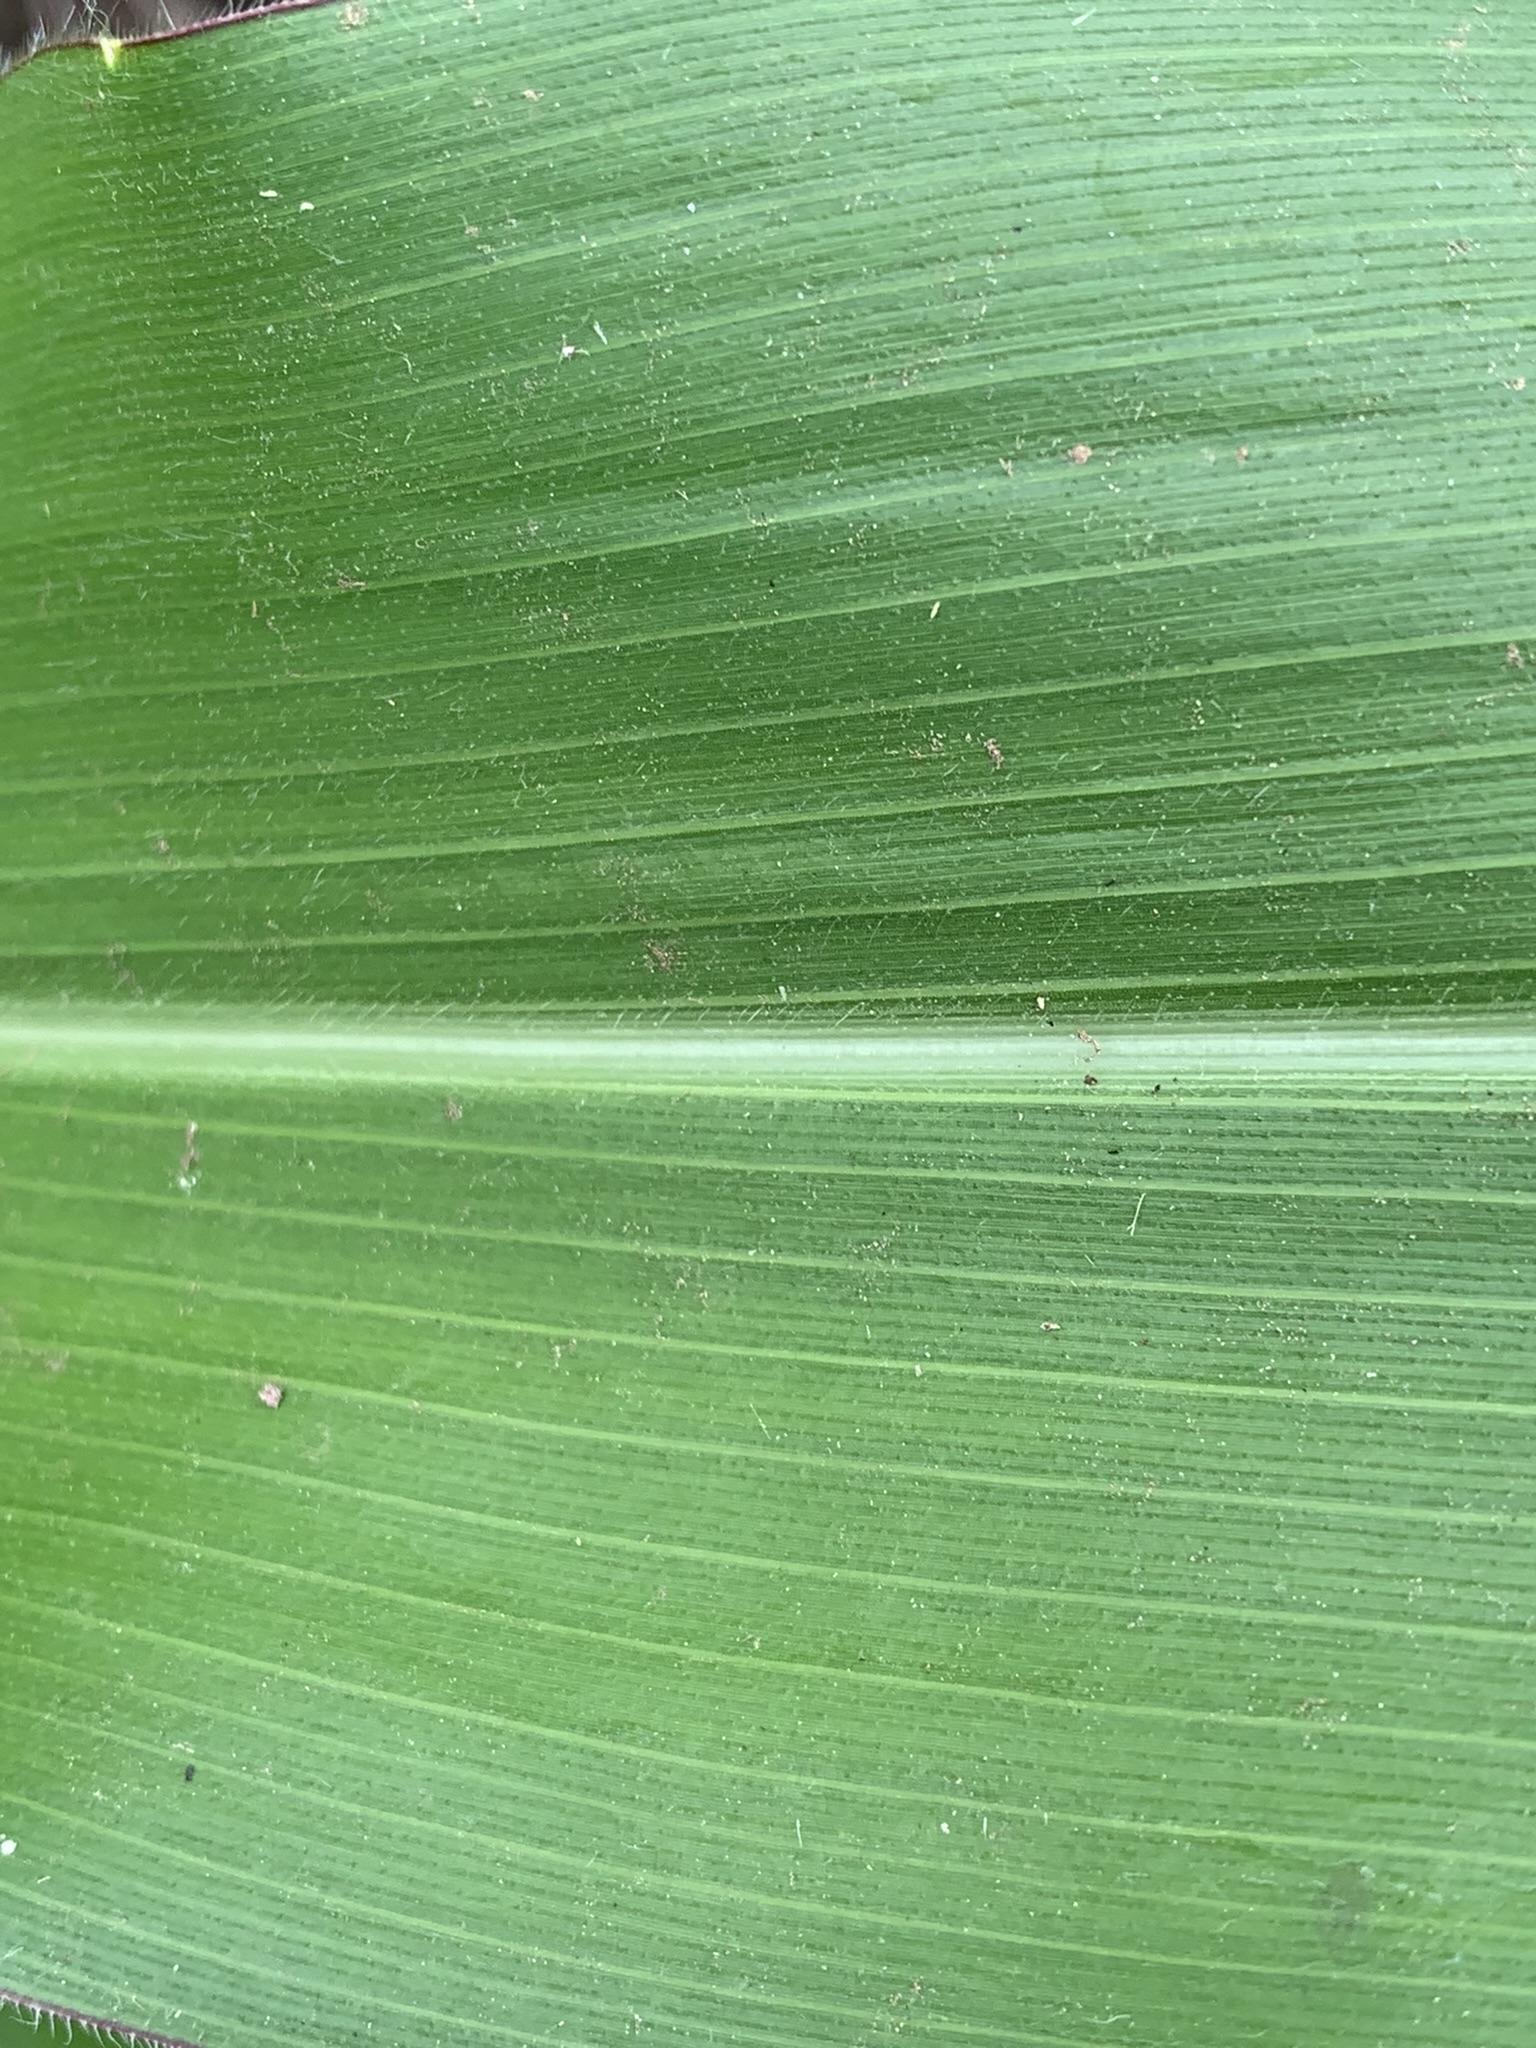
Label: Healthy